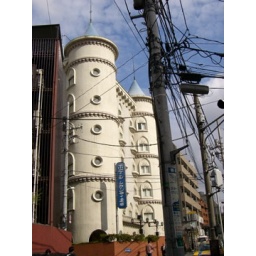
Spotted this incongrous looking building tucked away among the office blocks of Akasaka... only in japan..